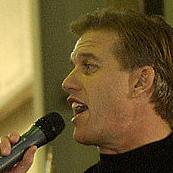
Age: 43